Yakataga Formation

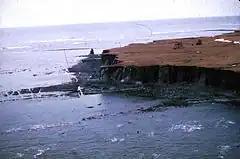
Yakataga Formation on Middleton Island, Gulf of Alaska

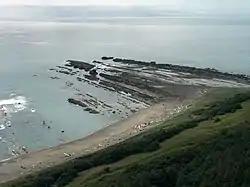
Cape Yakataga with Yakataga Formation

The Yakataga Formation is a geologic formation in Alaska. It preserves fossils dating back to the Neogene period.